Le Havre

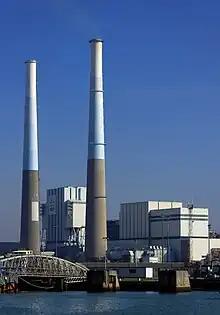
The EDF Thermal power plant of Le Havre.

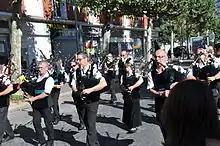
Breton Festival in the Saint-François district

With 68.6 million tons of cargo in 2011, the port of Le Havre is the second largest French seaport in trade volume behind that of Marseille and 50th largest port in the world. It represents 60% of total French container traffic with nearly 2.2 million Twenty-foot equivalent unit|EVP]s in 2011. At the European level, it is eighth largest for container traffic and sixth largest for total traffic. The Port receives a large number of oil tankers that transported 27.5 million tonnes of crude oil and 11.7 million tonnes of refined product in 2011. Finally, 340,500 vehicles passed through the Roll-on/roll-off terminal in 2010. 75 regular shipping lines serve 500 ports around the world. The largest trading partner of the port of Le Havre is the Asian continent which alone accounts for 58% of imports by container and 39.6% of exports. The rest of the traffic is distributed mainly to Europe and America.